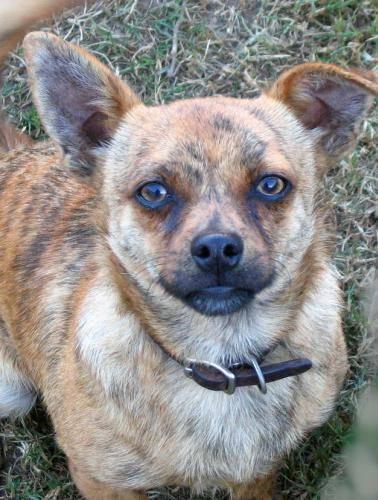
dog